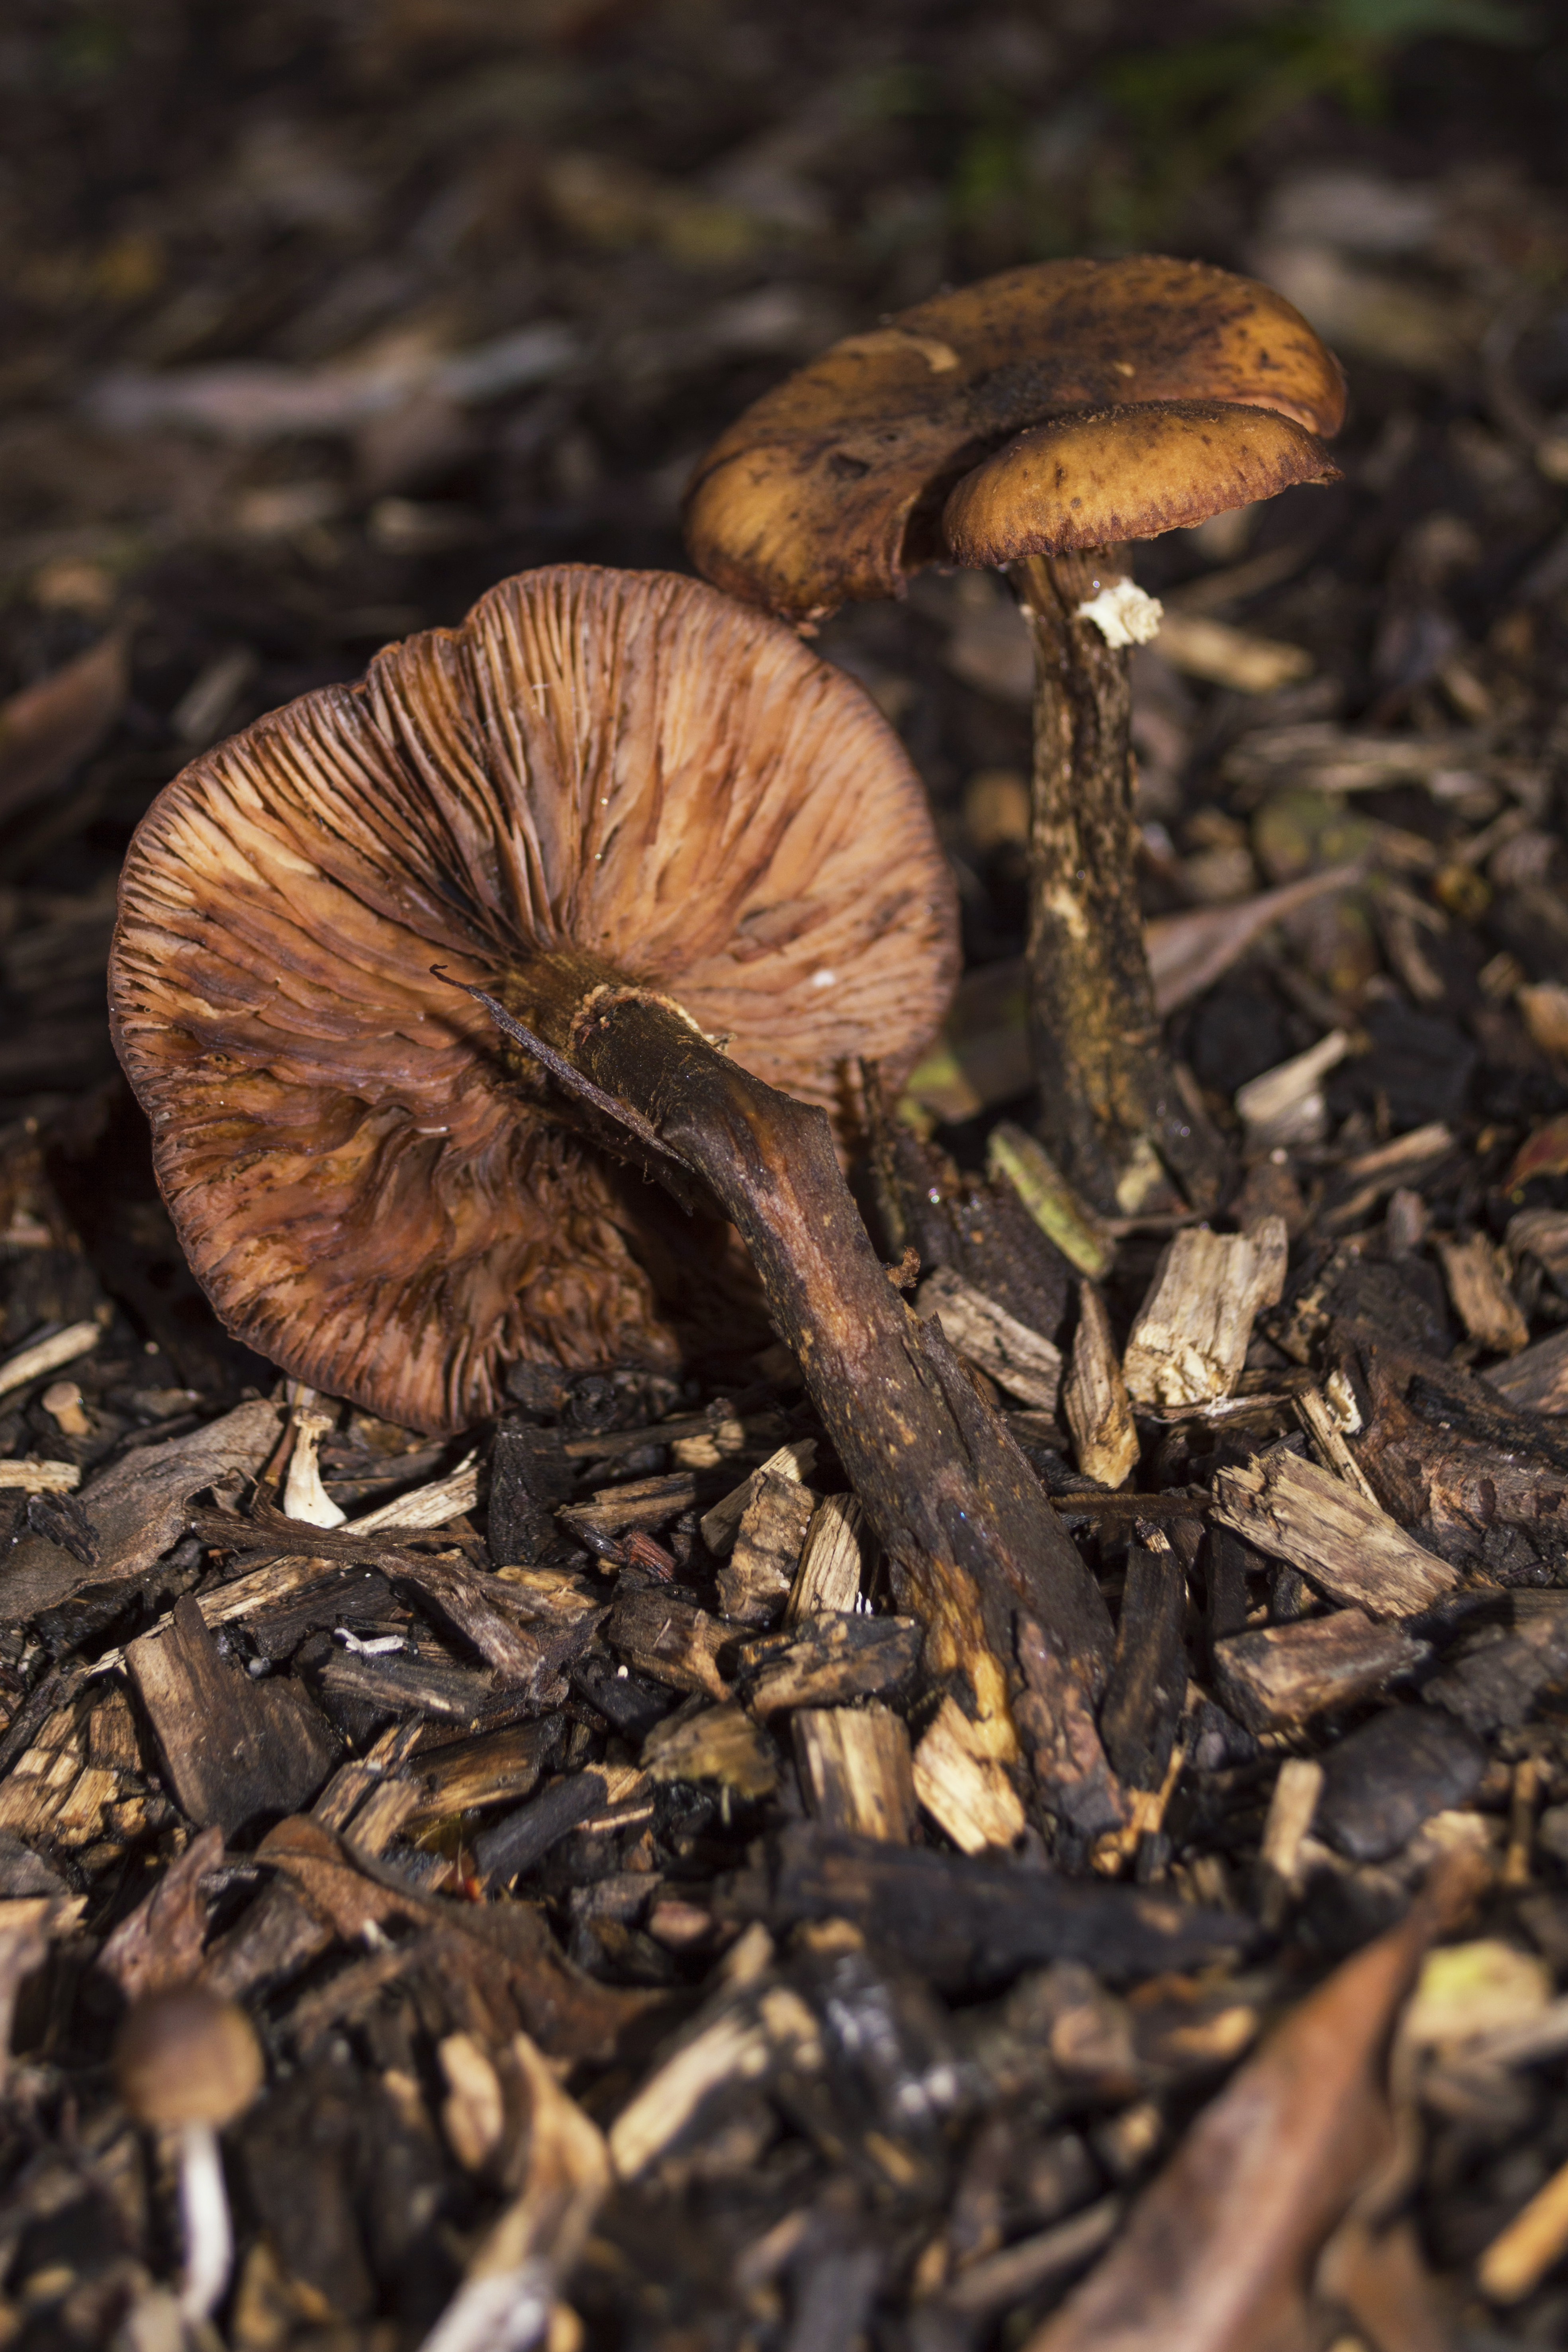
nature, forest, outdoor, photography, leaf, autumn, soil, mushroom, nikon, flora, fauna, close up, fungus, nederland, netherlands, zuidholland, outdoorphotography, woodland, bolete, paulvandevelde, pdvandevelde, padagudaloma, natuurfotografie, dordrecht, biesbosch, nederlandinfotos, hollandse, paddestoel, agaricus, macro photography, matsutake, edible mushroom, medicinal mushroom, agaricomycetes, agaricaceae, penny bun